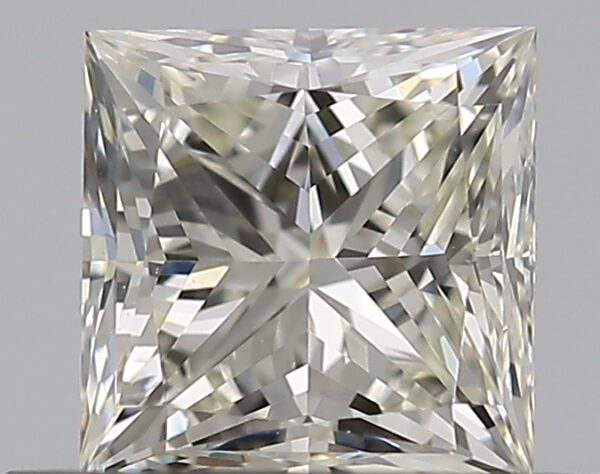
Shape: princess
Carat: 0.5
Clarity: VS2
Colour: J
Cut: EX
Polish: EX
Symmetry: GD
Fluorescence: N
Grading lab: GIA
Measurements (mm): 4.33 x 4.3 x 3.1